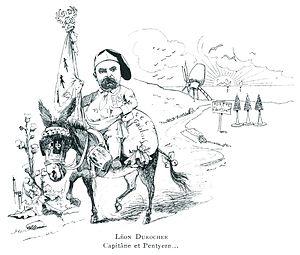
Léon Durocher est un poète, dramaturge, humoriste, chansonnier et directeur de revue français, né à Napoléonville, le 23 octobre 1862 et mort à Paris le 23 octobre 1918. Il a été en même temps un chanteur de cabaret parisien à l’esprit montmartrois et un régionaliste breton, brittophone engagé dans des associations bretonnes et responsables d'une revue savante.